Nottingham City Hospital

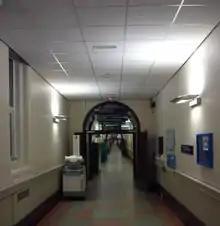
North Corridor

The hospital has its origins in a workhouse built in York Street in 1729 which was demolished to make way for an extension to the Manchester, Sheffield and Lincolnshire Railway in 1895. It re-opened as the Bagthorpe Workhouse and Infirmary on 18 March 1903. It served as a military hospital during the First World War and the Second World War.